1912 suspension of Ty Cobb

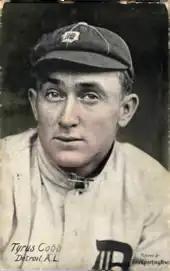
Cobb in 1913

During the 1912 baseball season, center fielder Ty Cobb of the Detroit Tigers was suspended for ten days after entering the spectator stands at New York's Hilltop Park during a game and physically assaulting Claude Lucker, a heckler. At the time, Cobb was among the biggest stars in the major leagues. American League president Ban Johnson suspended Cobb and fined him $50 ($ in ).